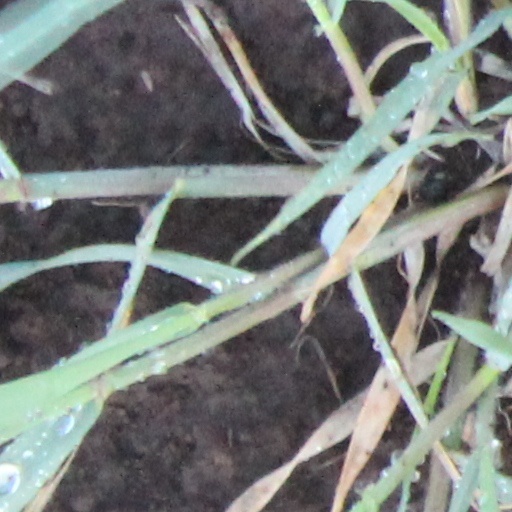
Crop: wheat